Cary Joji Fukunaga

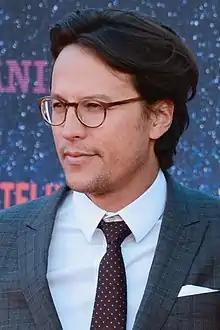
Fukunaga in 2018

Cary Joji Fukunaga (born July 10, 1977) is an American filmmaker. A director of TV and film, he first came to wide prominence by directing the first season of the HBO series "True Detective" (2014). He is known for directing critically acclaimed films such as the thriller "Sin nombre" (2009), the period drama "Jane Eyre" (2011), the war drama "Beasts of No Nation" (2015) and the 25th "James Bond" film, "No Time to Die" (2021). He also co-wrote the Stephen King adaptation "It" (2017).